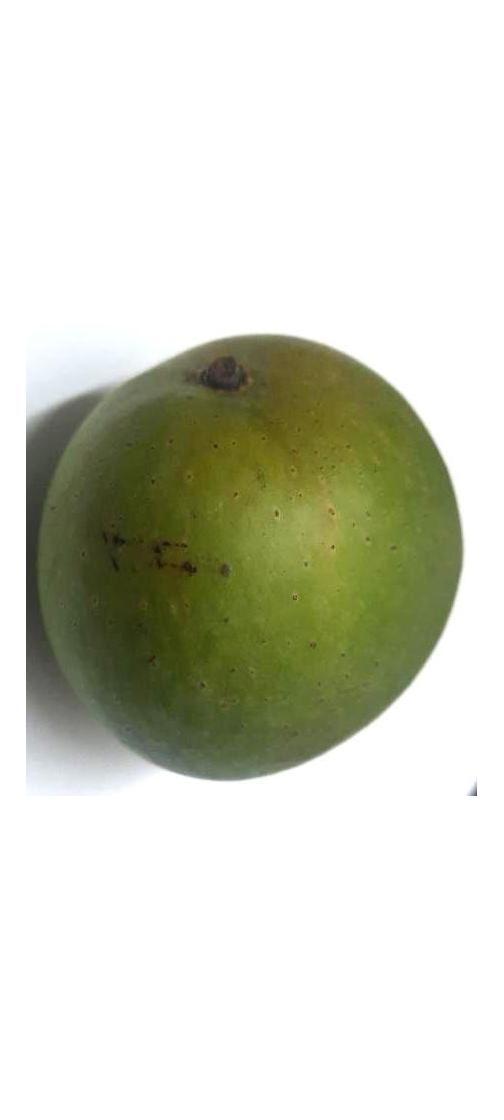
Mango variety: Ashshina Zhinuk